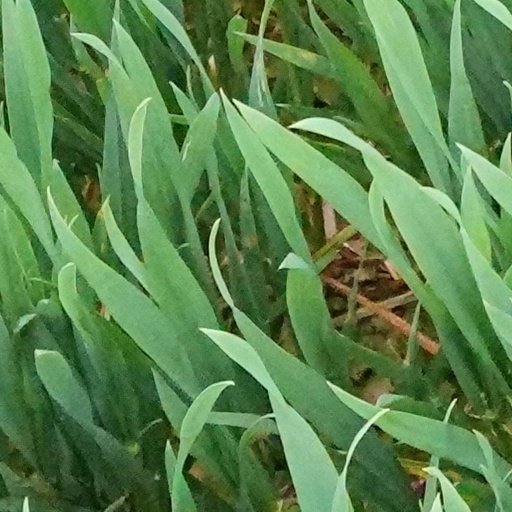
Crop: wheat